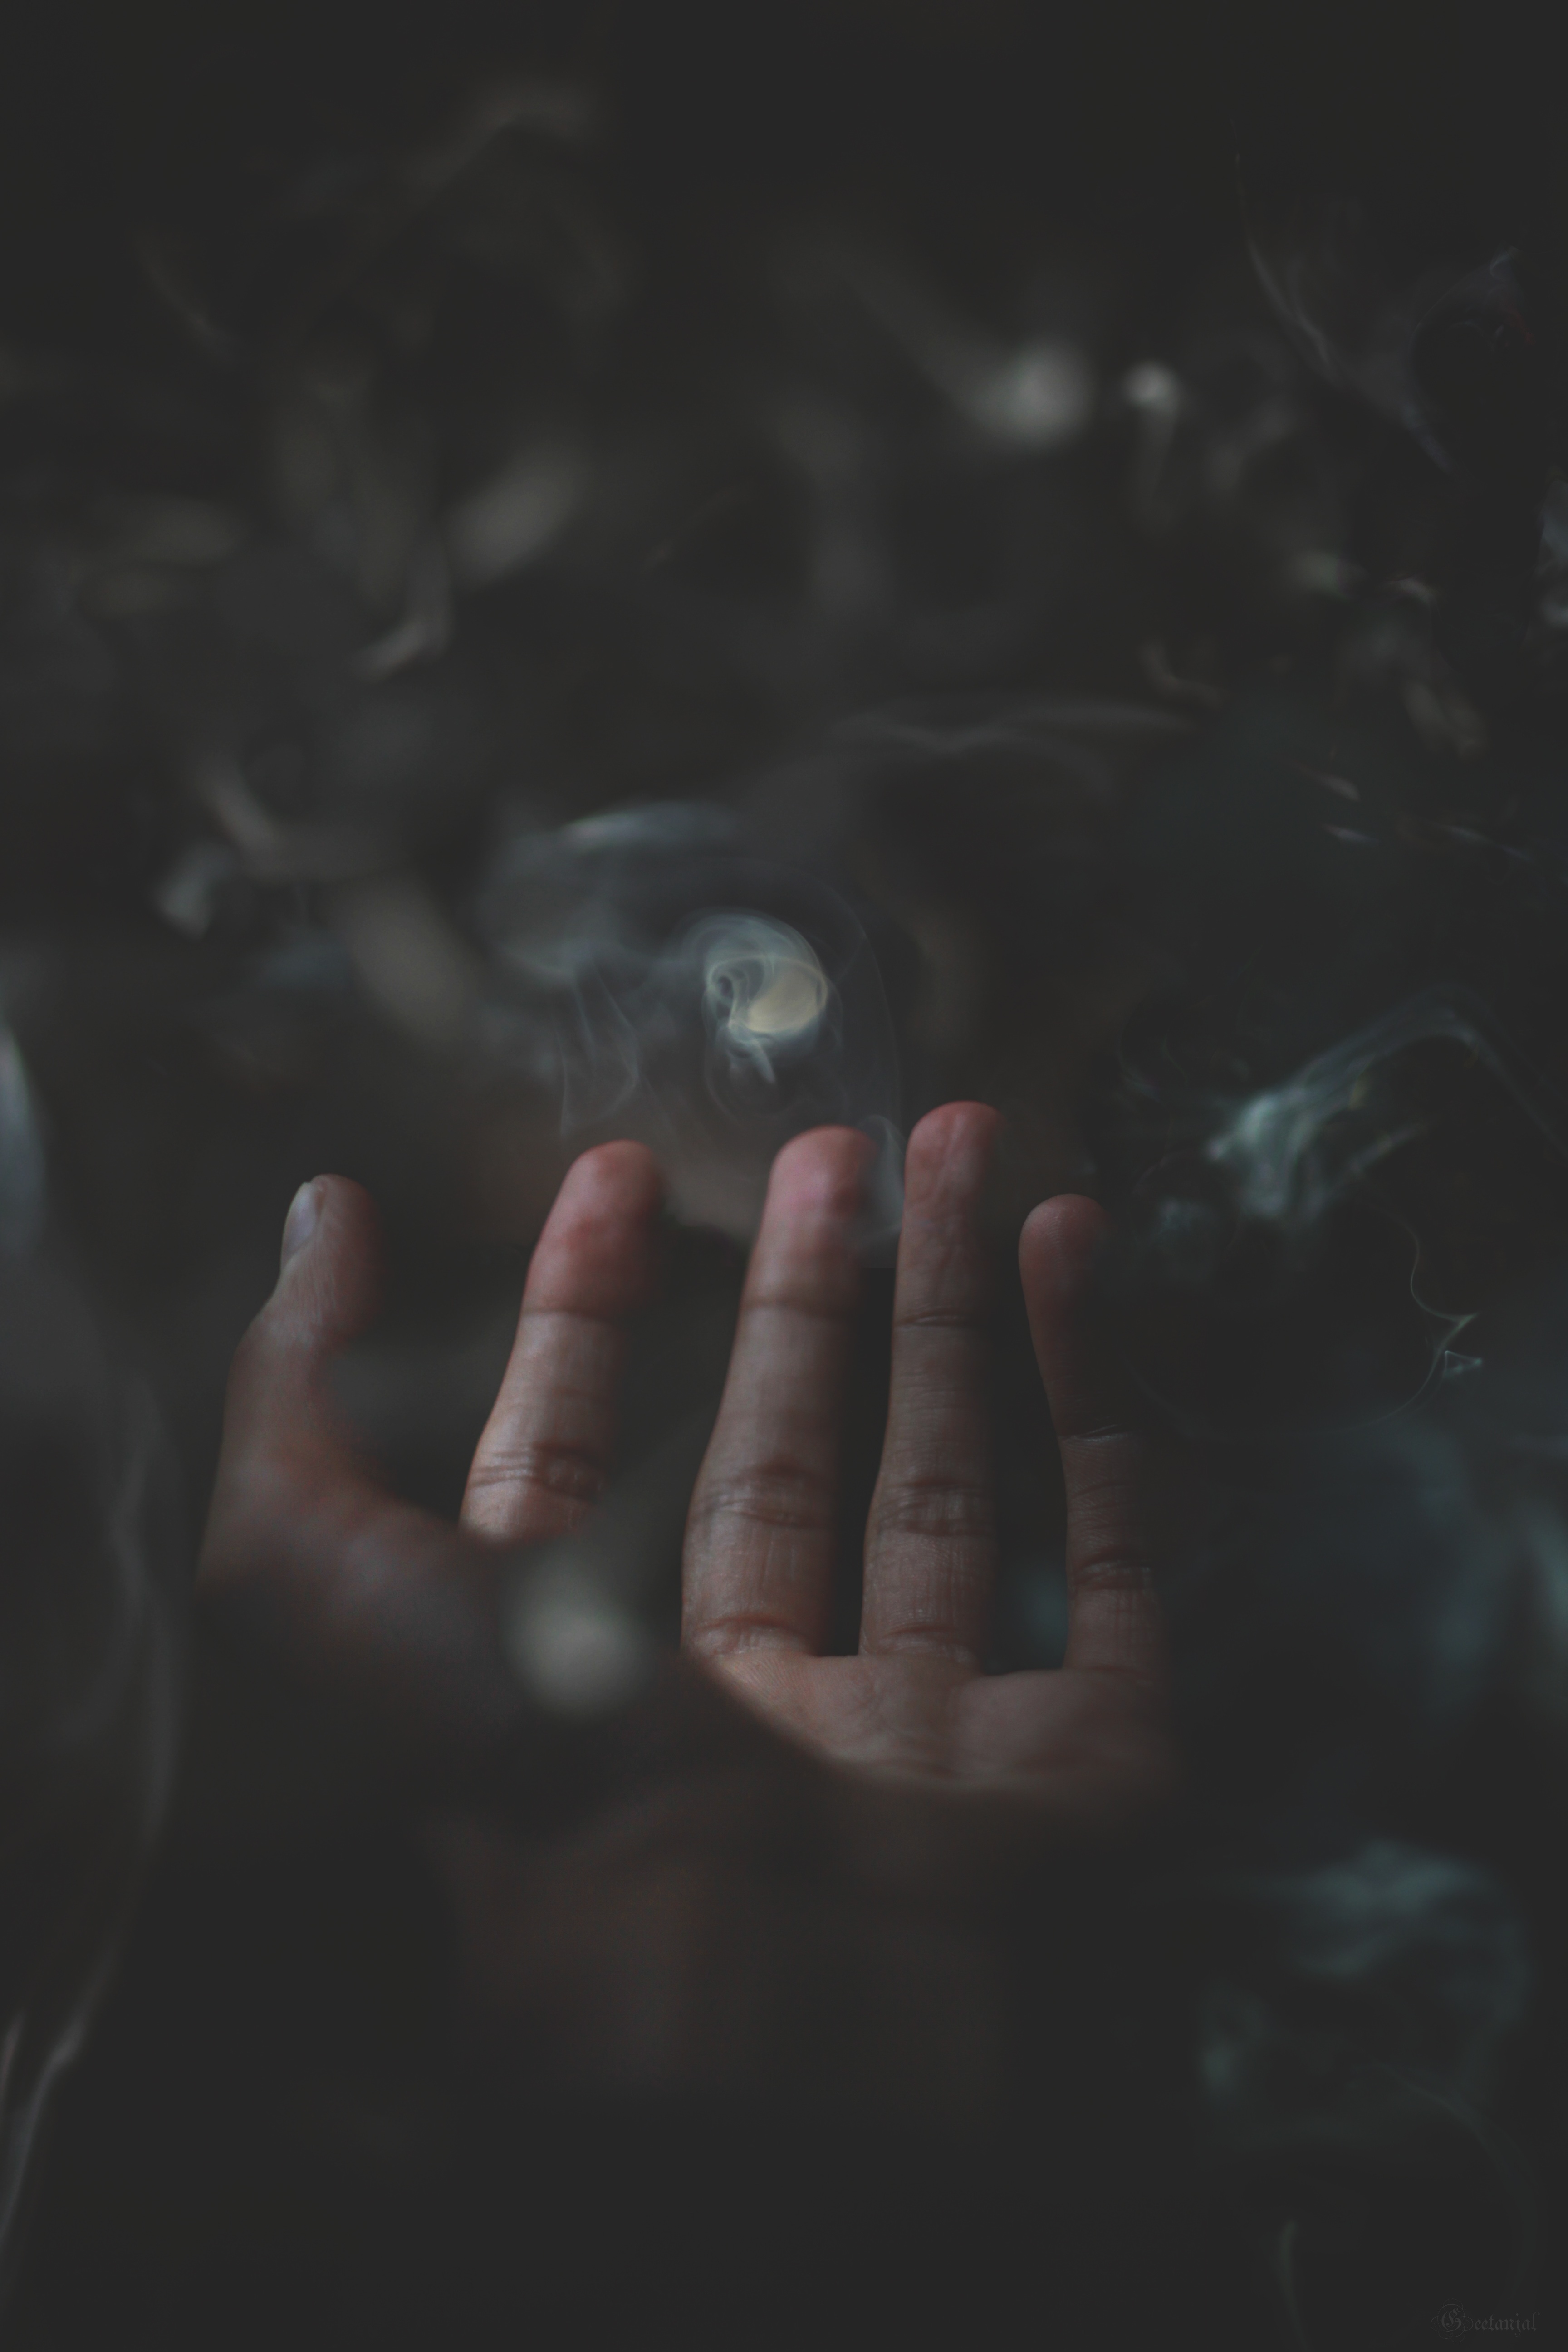
hand, light, sunlight, finger, reflection, darkness, emotion